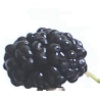
Label: mulberry